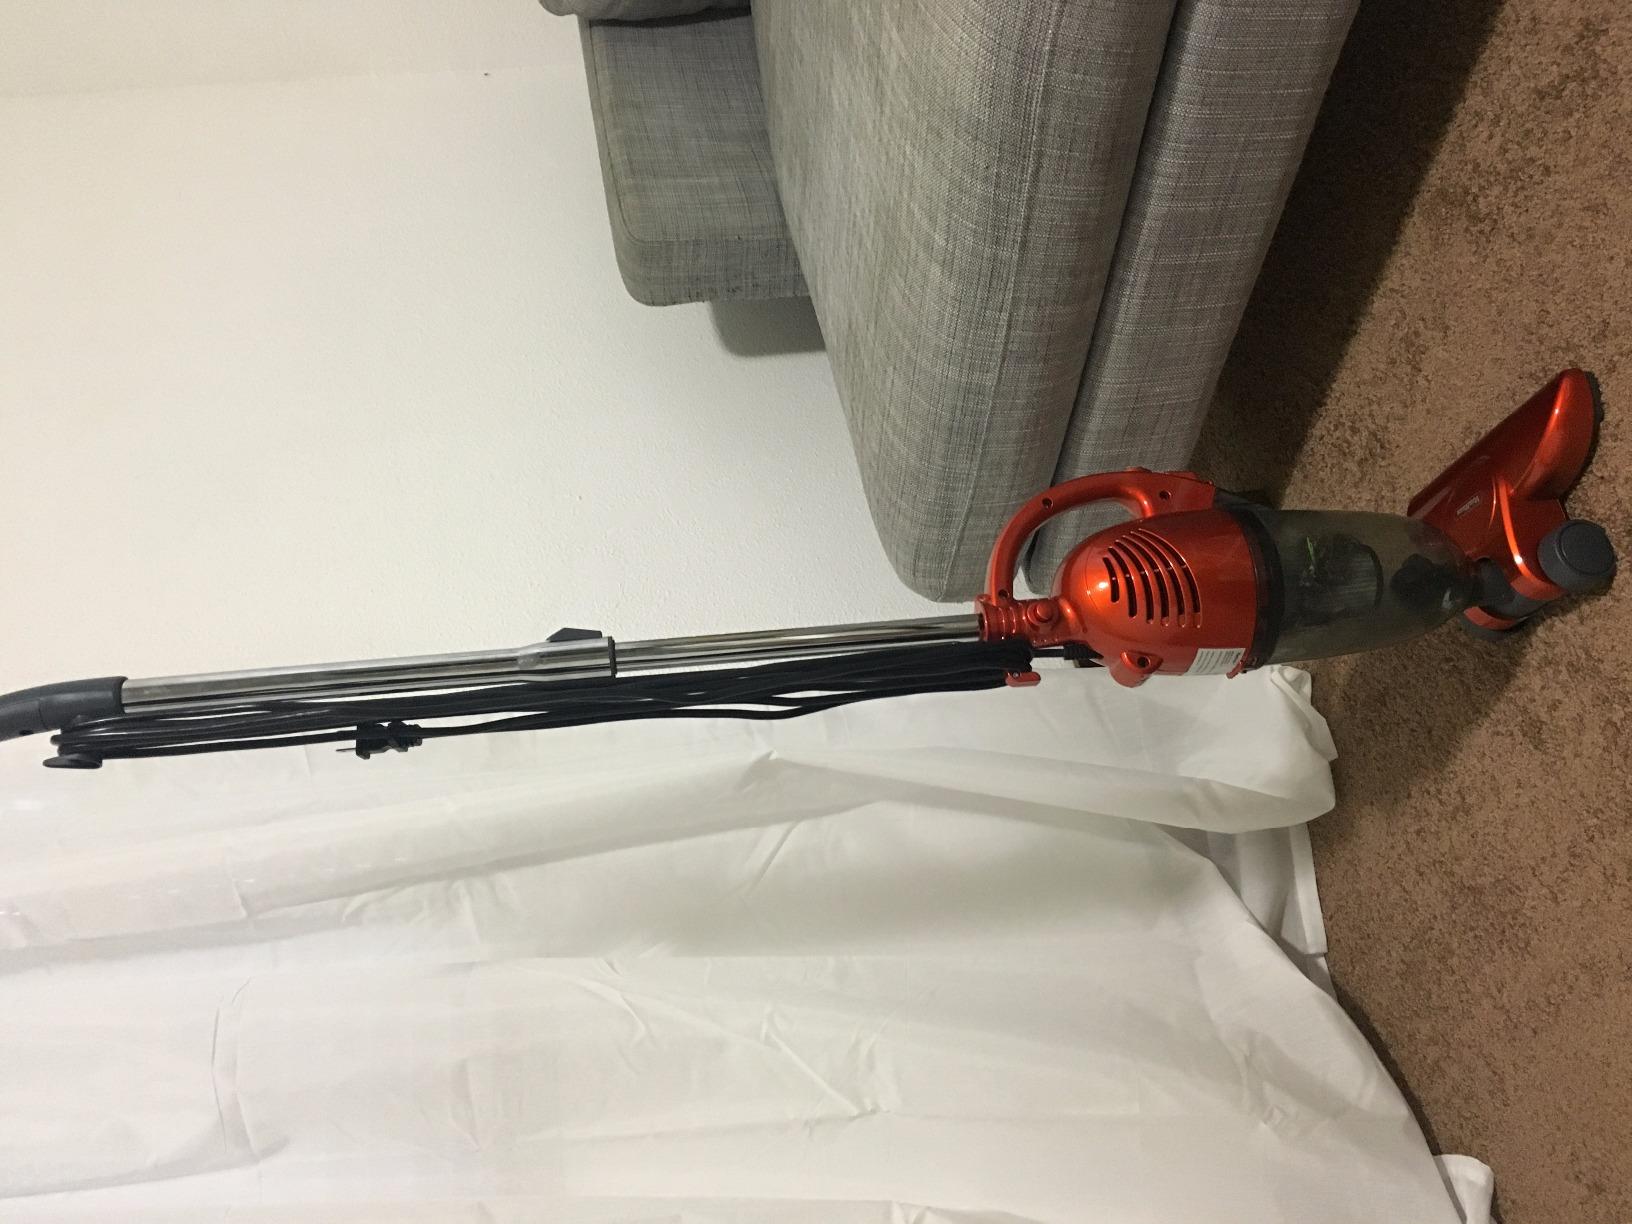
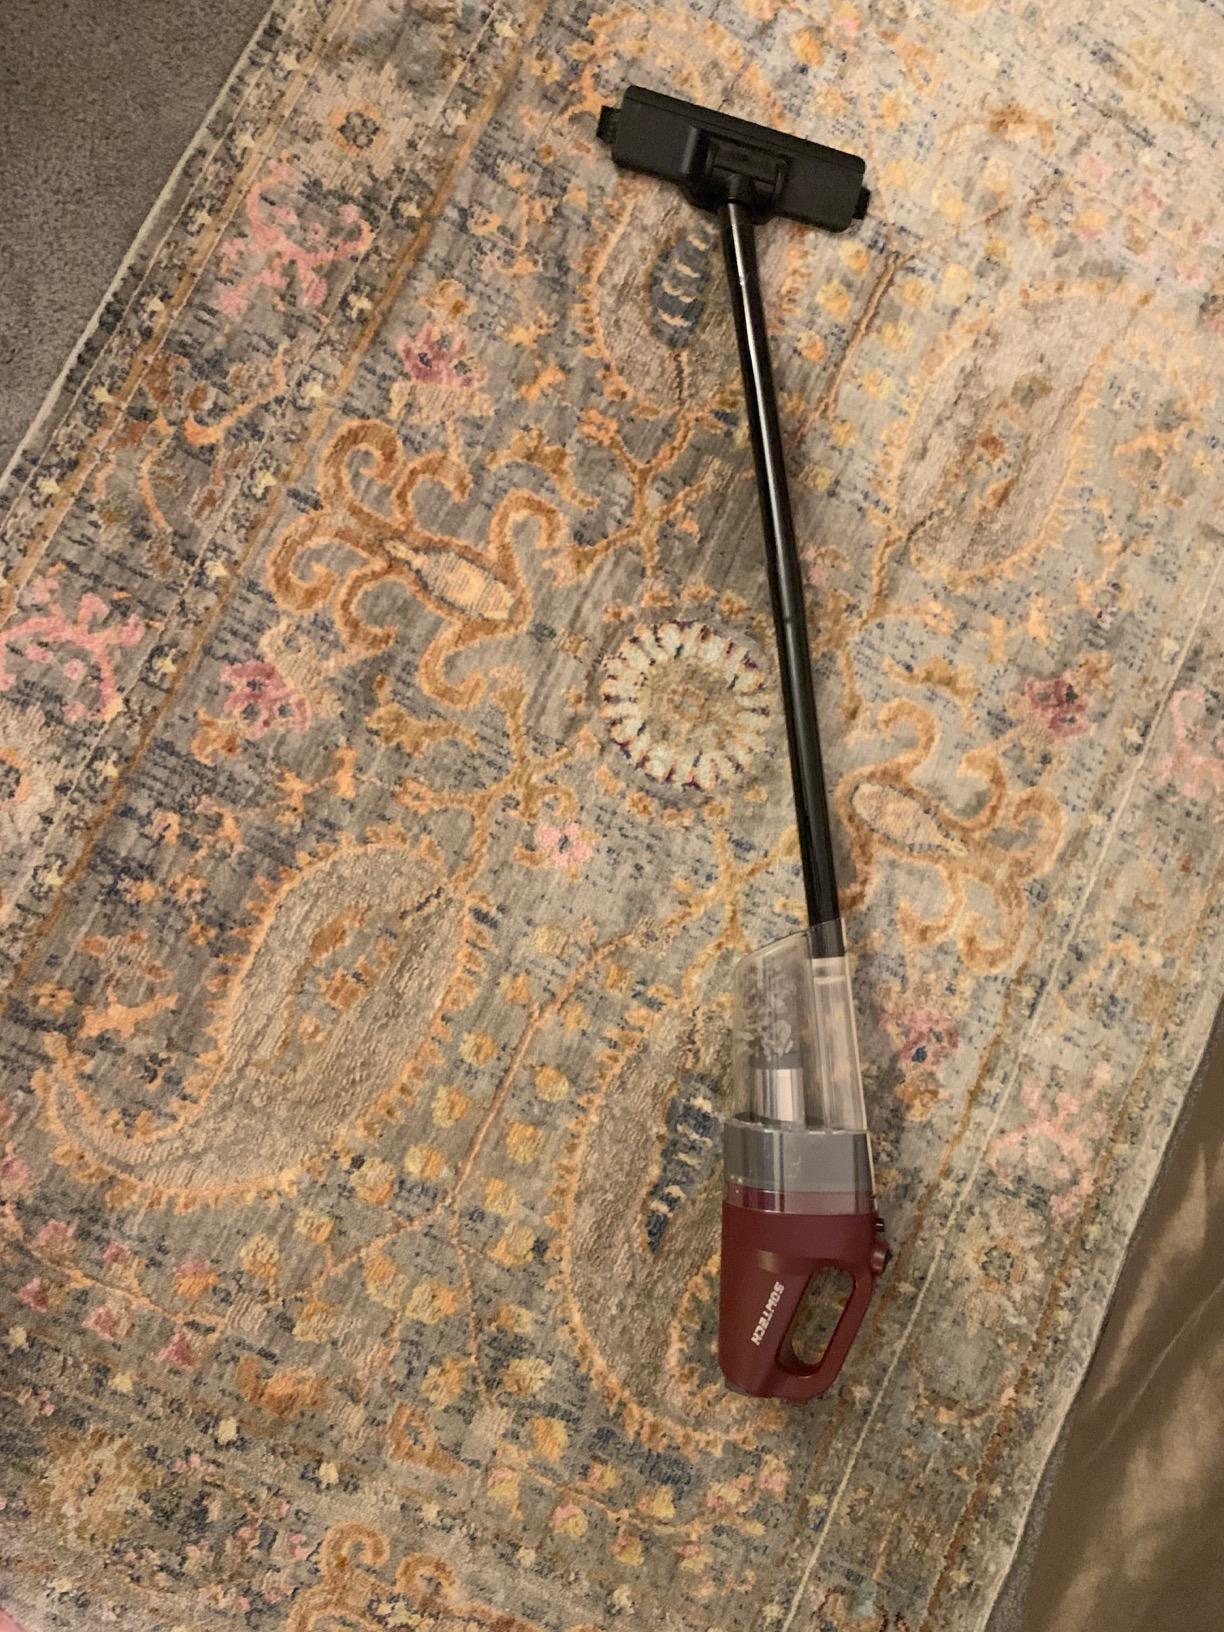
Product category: items_vacuum
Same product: no